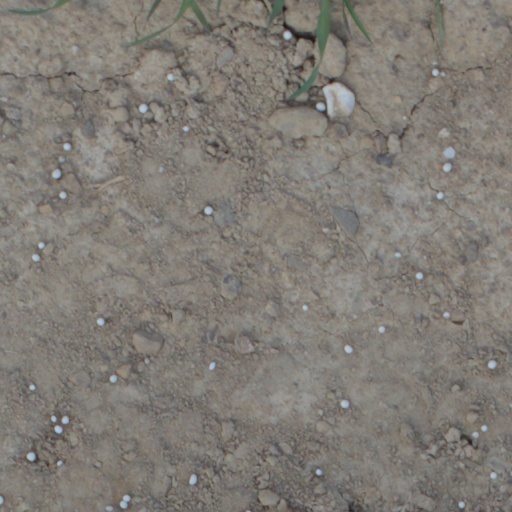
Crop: wheat